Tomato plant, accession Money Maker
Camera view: tilt-top (135 deg); turntable rotation: 60 degrees
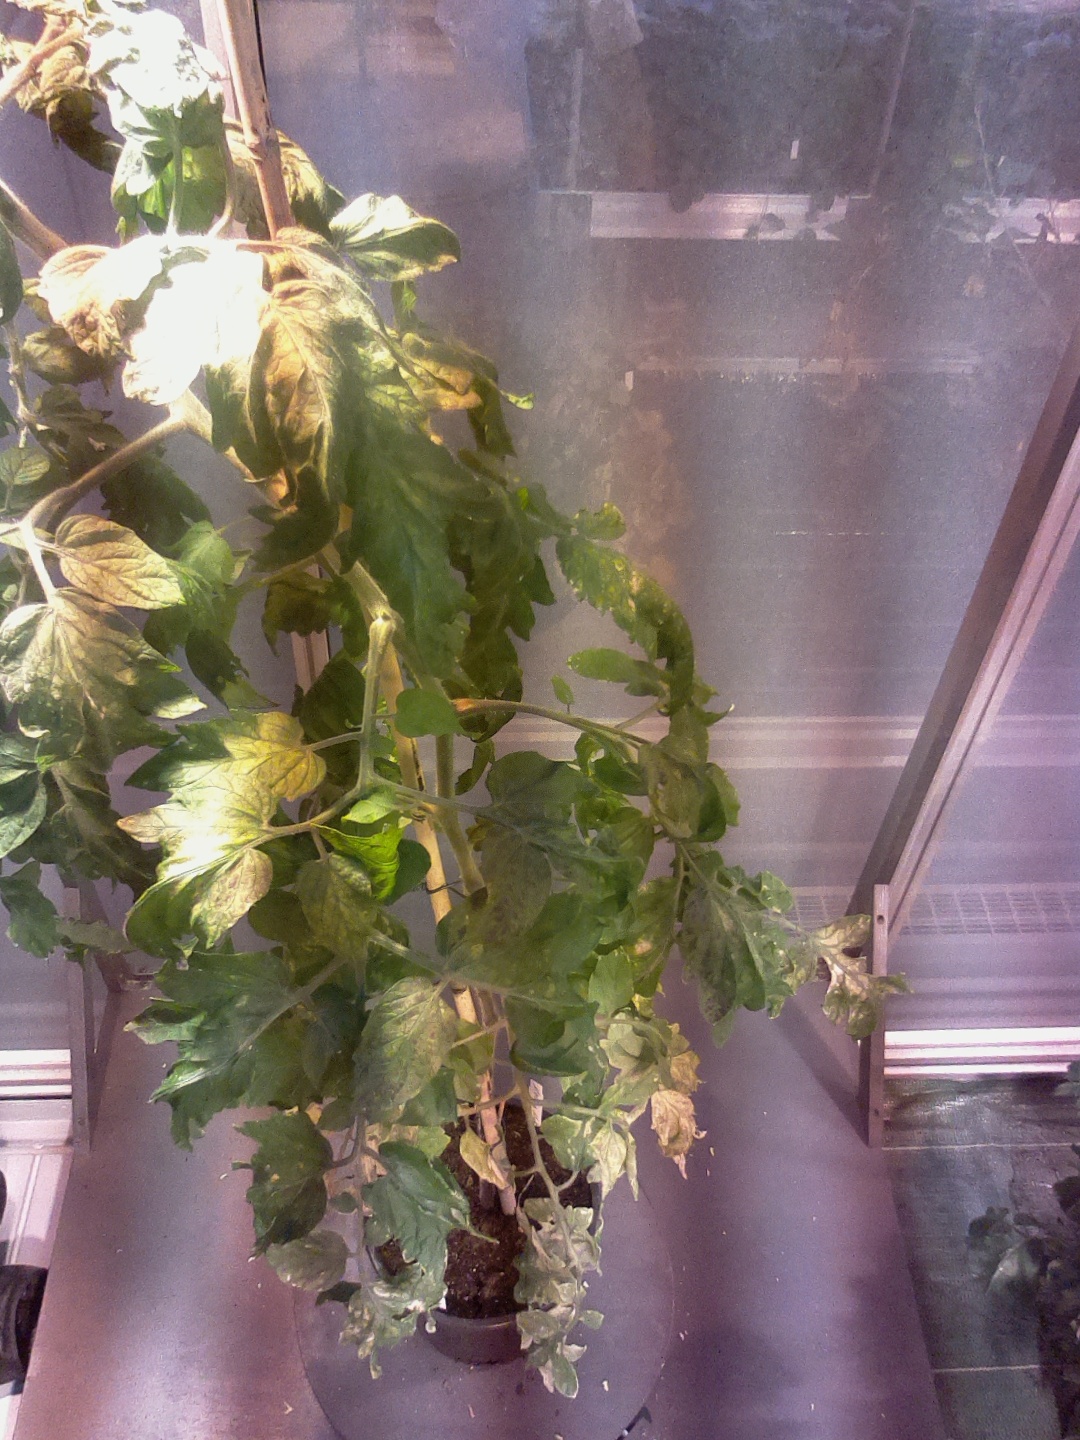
BBCH growth stage 72: 20%-30% of final fruit size